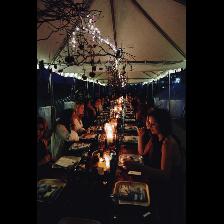
Label: Human